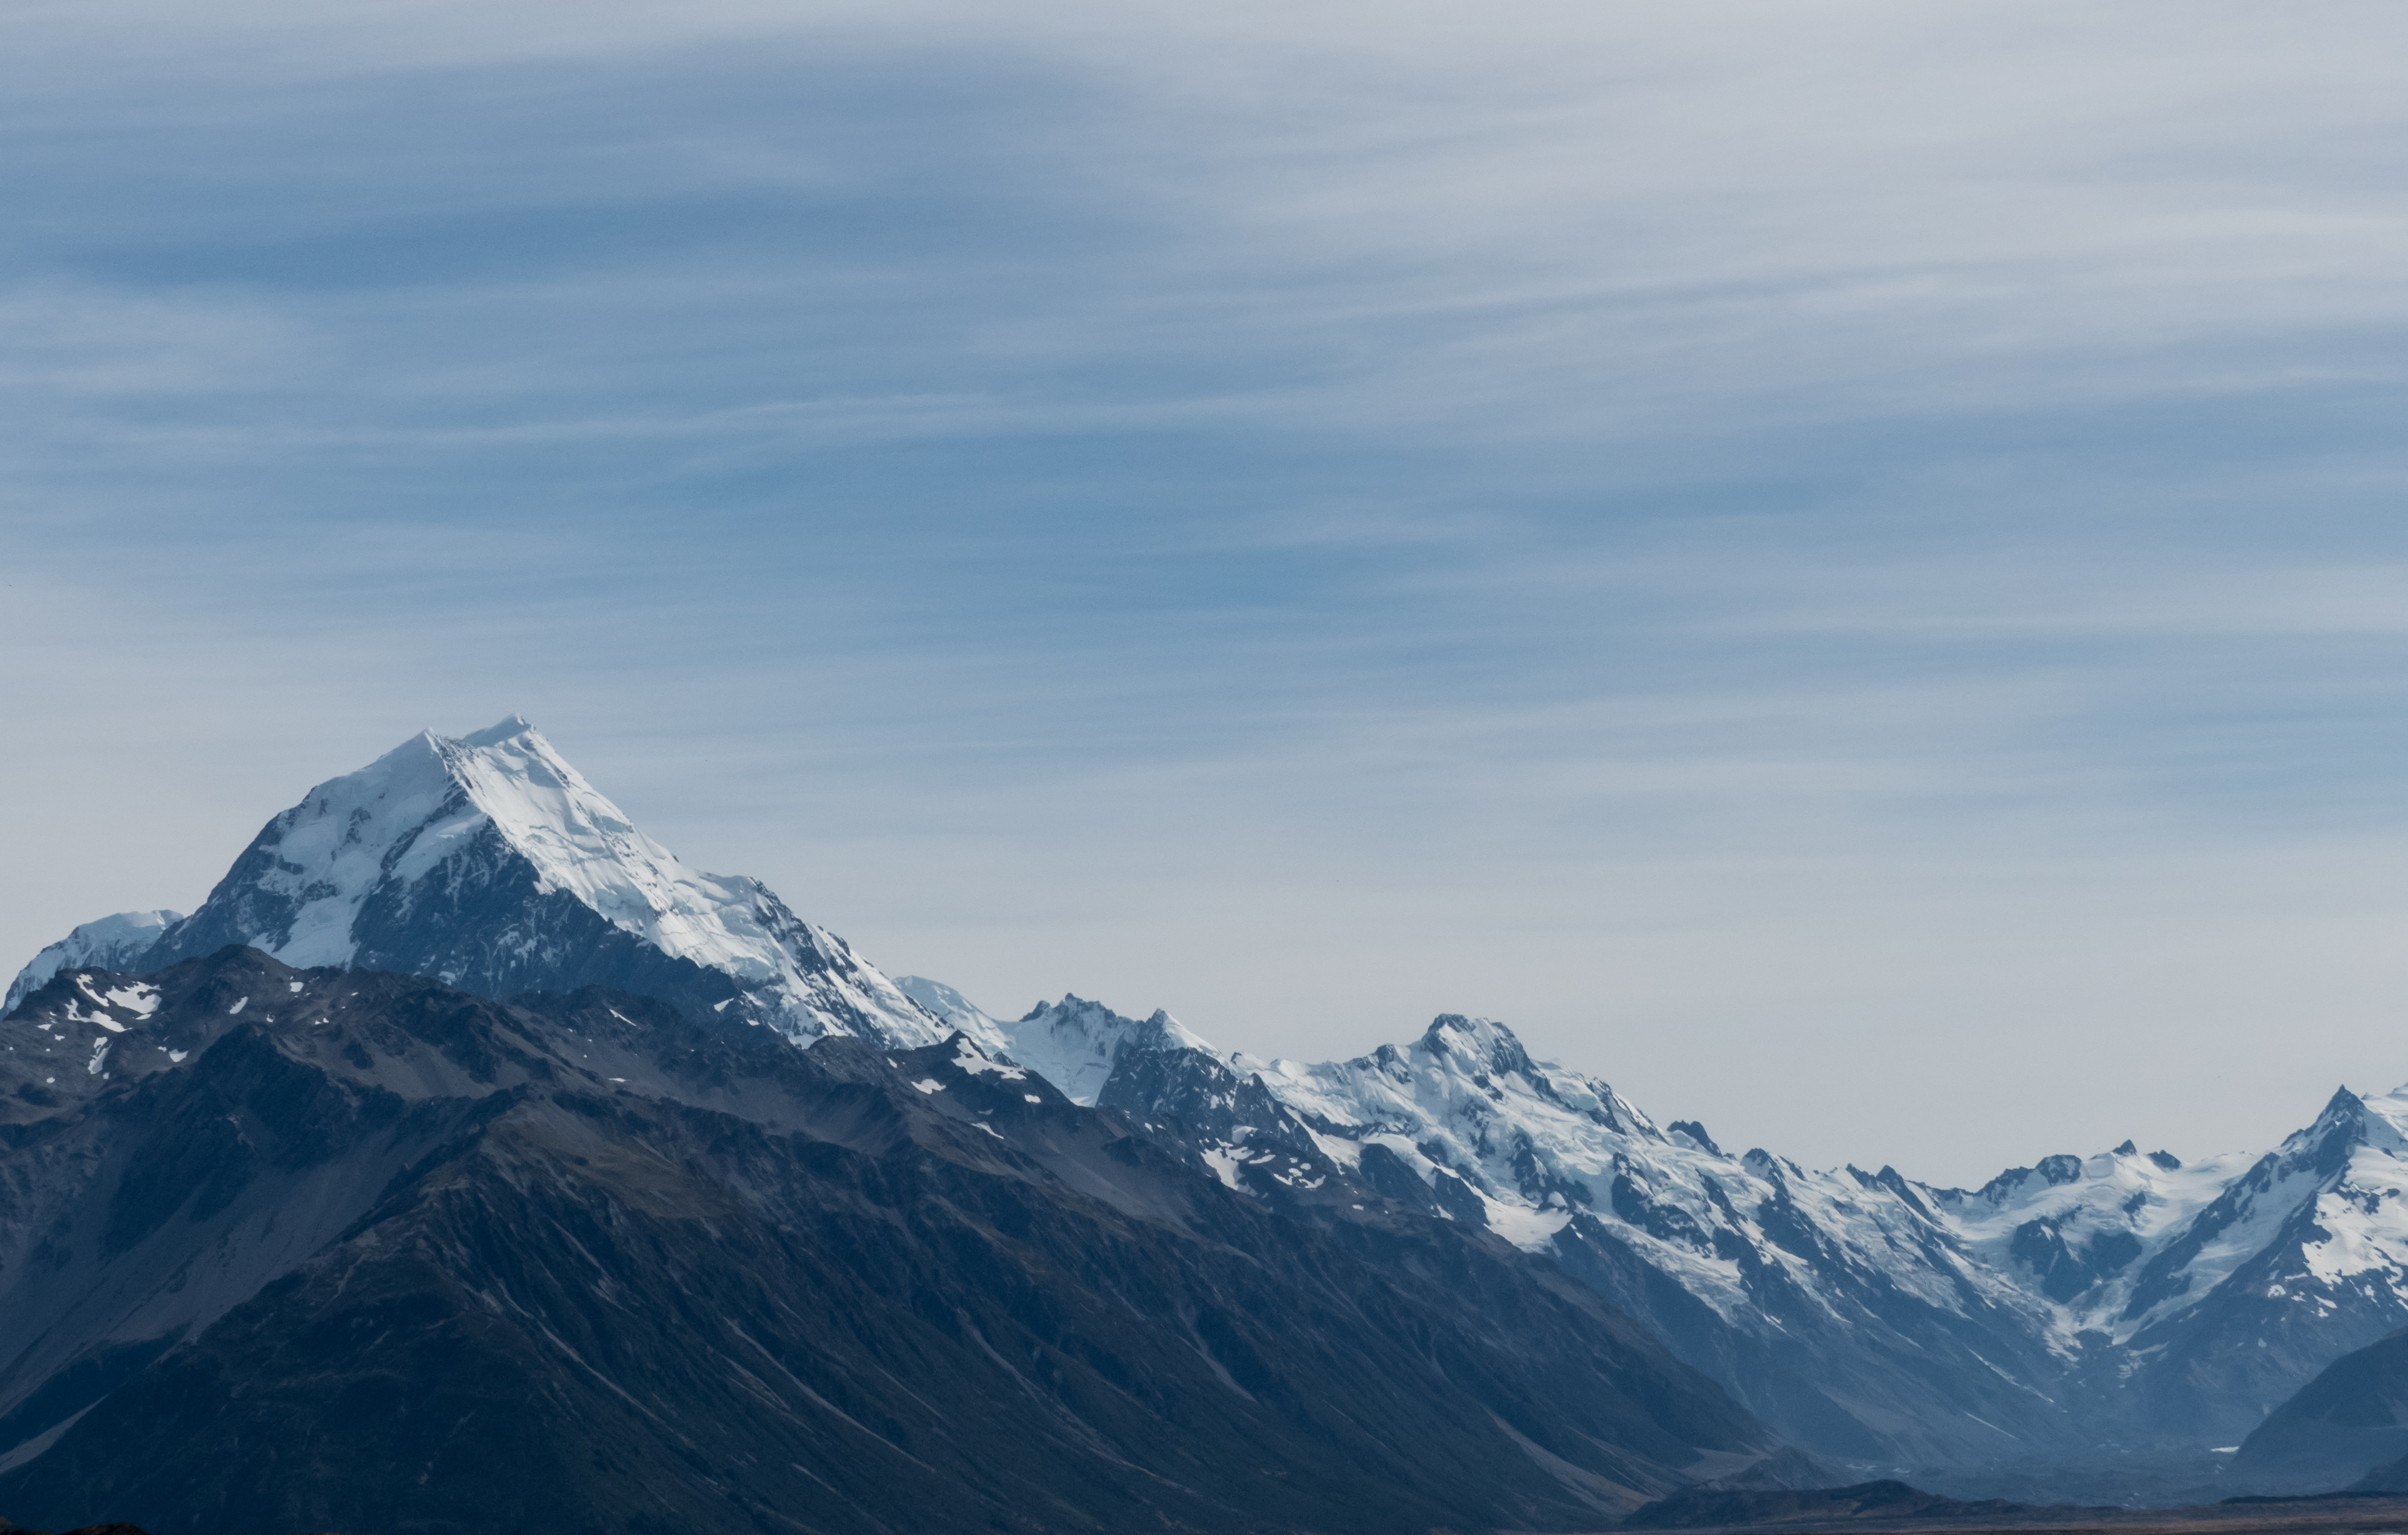
nature, mountain, snow, winter, cloud, sky, mountain range, weather, ridge, summit, alps, plateau, fell, landform, mountain pass, geographical feature, atmospheric phenomenon, mountainous landforms